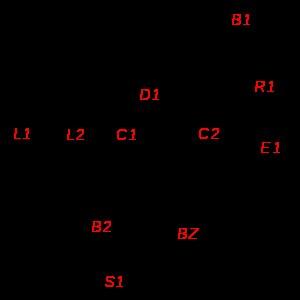
Le récepteur à cristal connu sous les noms de poste à galène, de poste à diode ainsi que de poste à pyrite est un récepteur radio à modulation d'amplitude extrêmement simple qui historiquement dès le début du XXᵉ siècle permit la réception des ondes radioélectriques des premières bandes radios, des signaux de la tour Eiffel et des premiers postes de radiodiffusion. Le récepteur à cristal équipait les stations de T.S.F. des navires, les stations de T.S.F. des ballons dirigeables, les stations de T.S.F. des avions, les stations portables. Il a aussi permis à des milliers d'amateurs de s'initier à l'électronique et joua un rôle important pour la diffusion de messages pendant la Première Guerre mondiale et pendant la Seconde Guerre mondiale.